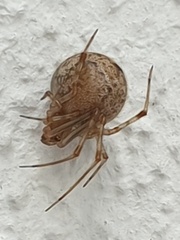
Species: Parasteatoda_tepidariorum